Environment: real
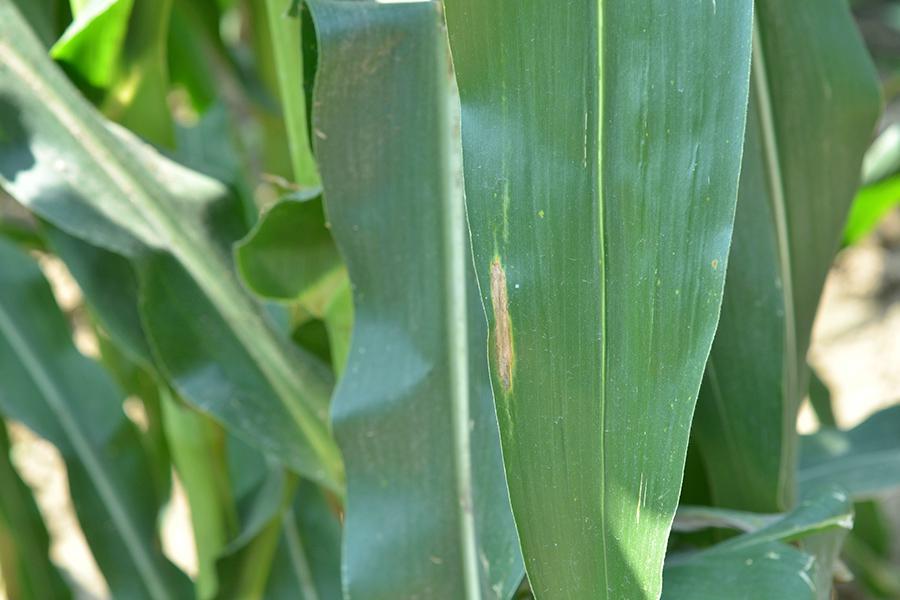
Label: gray_leaf_spot